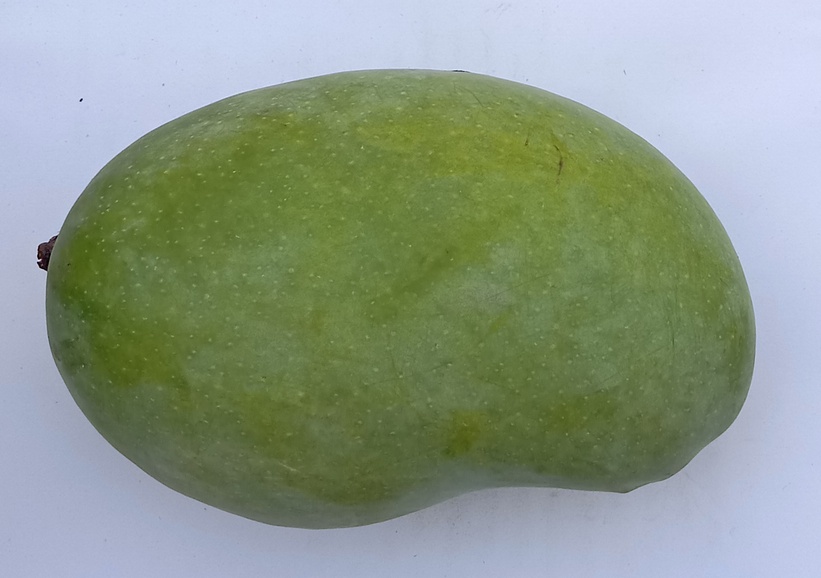
Mango variety: Chaunsa (White)